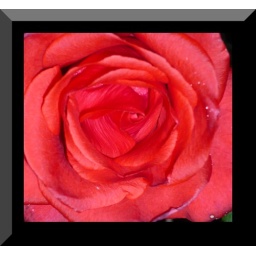
3D framed red rose in the night captured